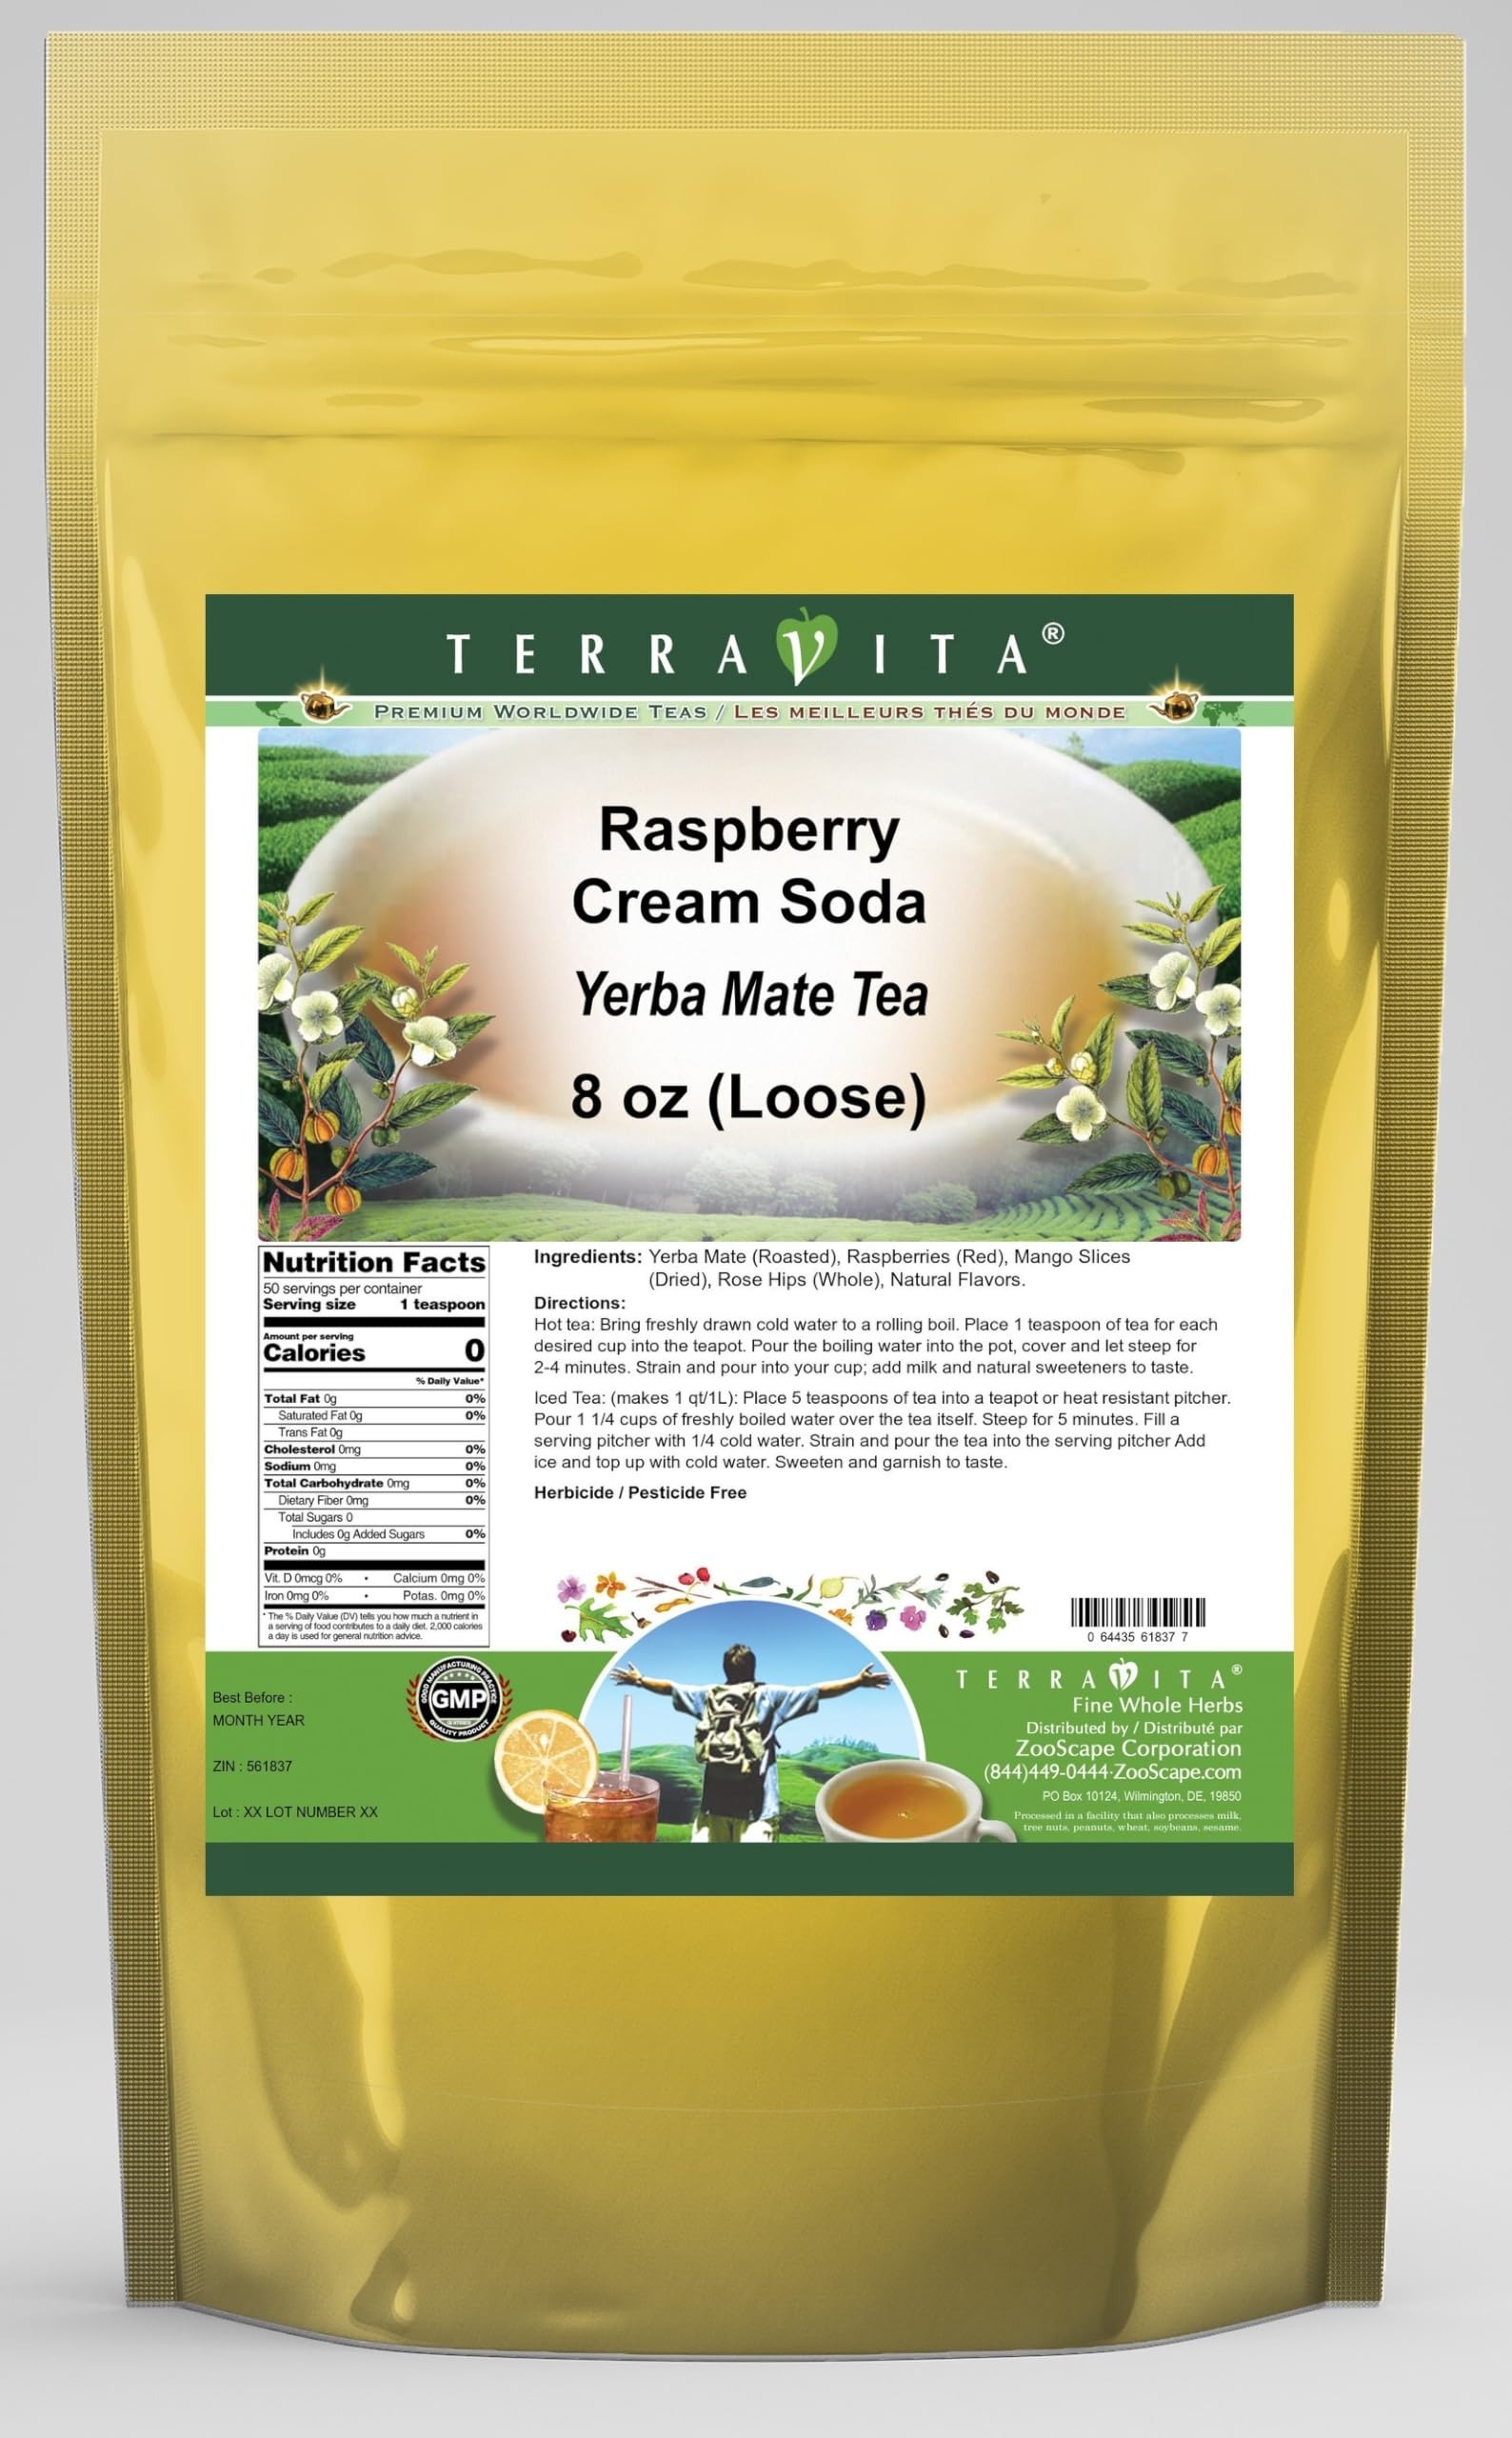
Item Name: Raspberry Cream Soda Yerba Mate Tea (Loose) (8 oz, ZIN: 561837) - 3 Pack
Bullet Point 1: Our Raspberry Cream Soda Yerba Mate tea is a scrumptuous all-natural flavored Yerba Mate coffee substitute with Raspberries (Red), Mango Slices and Rose Hips that will refresh you with its terrific taste! You will enjoy the earthy and acidity-free Raspberry Cream Soda aroma and flavor again and again! - Ingredients: Yerba Mate, Raspberries (Red), Mango Slices, Rose Hips and Natural Raspberry Cream Soda Flavor.
Bullet Point 2: No fillers.
Bullet Point 3: Manufacturer: TerraVita
Bullet Point 4: Size: 8 oz
Bullet Point 5: Loose Leaf Yerba Mate Tea - Packed in a convenient upright pouch!
Product Description: Our Raspberry Cream Soda Yerba Mate tea is a scrumptuous all-natural flavored Yerba Mate coffee substitute with Raspberries (Red), Mango Slices and Rose Hips that will refresh you with its terrific taste! You will enjoy the earthy and acidity-free Raspberry Cream Soda aroma and flavor again and again! - Ingredients: Yerba Mate, Raspberries (Red), Mango Slices, Rose Hips and Natural Raspberry Cream Soda Flavor. - Hot tea brewing method: Bring freshly drawn cold water to a rolling boil. Place 1 teaspoon of tea for each desired cup into the teapot. Pour the boiling water into the pot, cover and let steep for 2-4 minutes. Strain and pour into your cup; add milk and natural sweeteners to taste. - Iced tea brewing method: (to make 1 liter/quart): Place 5 teaspoons of tea into a teapot or heat resistant pitcher. Pour 1 1/4 cups of freshly boiled water over the tea itself. Steep for 5 minutes. Fill a serving pitcher with 1/4 cold water. Strain and pour the tea into the serving pitcher Add ice and top up with cold water. Sweeten and garnish to taste. - TerraVita is an exclusive line of premium-quality, natural source products that use only the finest, purest and most potent ingredients found around the world. TerraVita is hallmarked by the highest possible standards of purity, potency, stability and freshness. All of our products are prepared with the highest elements of quality control, from raw materials through the entire manufacturing process, up to and including the moment that the bottles or bags are sealed for freshness and shipped out to you. Our highest possible standards are certified by independent laboratories and backed by our personal guarantee. - TerraVita exists to meet and ensure your family's health and wellness without the harmful effects of chemicals and heal
Value: 24.0
Unit: Ounce

Price: 72.93